Television in the United States

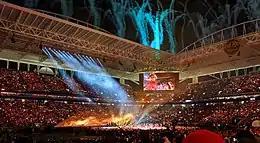
Stage pictured from the audience. Shakira during "Whenever, Wherever" on the screen at the Super Bowl halftime show

Children's television programs are also quite popular. Early ventures into children's television in the 1950s aired on weekdays with shows such as "Howdy Doody", "Captain Kangaroo", "Mr. Wizard", and the "Mickey Mouse Club". However children's programing had experienced its greatest success on Saturday mornings from the late 1960s to the early 1990s. Programs shown during these time periods mainly consisted of animated programming including classic cartoons (such as "Looney Tunes", "Tom and Jerry" and "Woody Woodpecker"), reruns of prime time animated sitcoms (such as "The Flintstones" and "The Jetsons"), foreign acquisitions (such as "Astro Boy", "Kimba the White Lion", and "Speed Racer"), animated adaptations of films and television series (such as "Back to the Future", "Ghostbusters", "Batman", "ALF" and "Star Trek"), and original programs (such as "The Rocky and Bullwinkle Show", "Scooby-Doo", "Fat Albert and the Cosby Kids", "The Smurfs", "Alvin and the Chipmunks", "Garfield and Friends" and "Teenage Mutant Ninja Turtles").